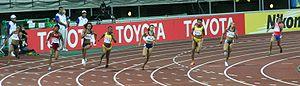
Veronica Campbell-Brown, née le 15 mai 1982 à Trelawny, est une athlète jamaïquaine pratiquant le sprint. Elle est triple championne olympique, auteure d'un doublé sur 200 m et championne du monde du 100 m en 2007 à Osaka et du 200 m en 2011 à Daegu. Son record personnel sur 100 m est de 10 s 76 et sur 200 m, 21 s 74. Elle est mariée avec Omar Brown depuis 2007.